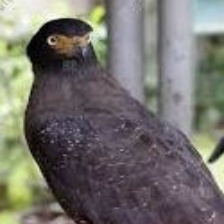
Species: CRESTED SERPENT EAGLE
Scientific name: SPILORNIS CHEELA